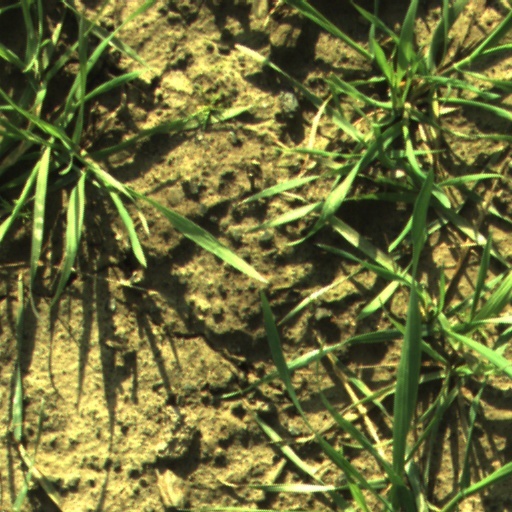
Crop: wheat